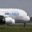
Label: airplane